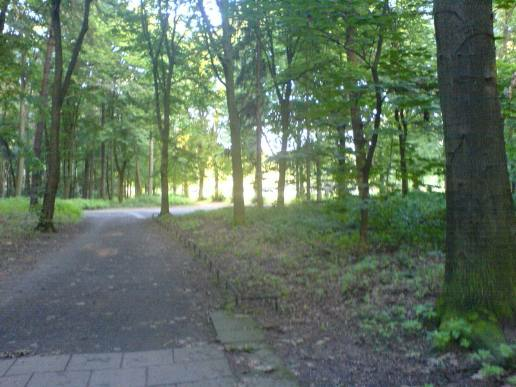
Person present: No